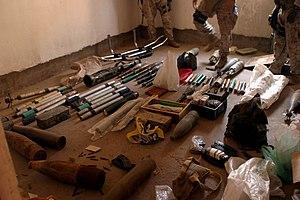
La deuxième bataille de Falloujah est une bataille urbaine opposant la guérilla irakienne, dans un de ses bastions, aux forces armées des États-Unis, appuyées par l’armée irakienne gouvernementale. Elle est déclenchée dans la nuit du 6 au 7 novembre 2004 sous le nom d’opération Phantom Fury, et se termine par la reprise de contrôle officielle de la ville par les Américains, qui est achevée le 23 décembre 2004.